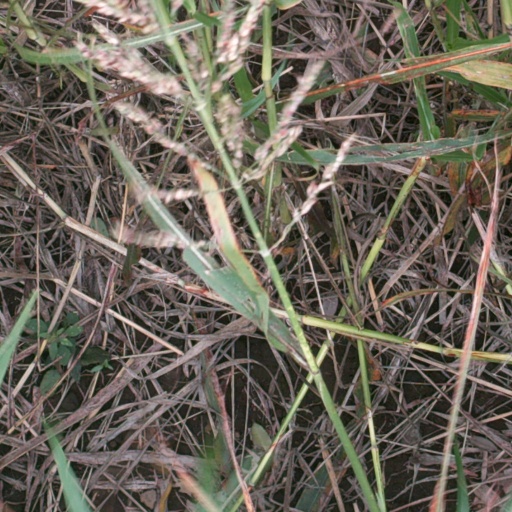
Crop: sorghum